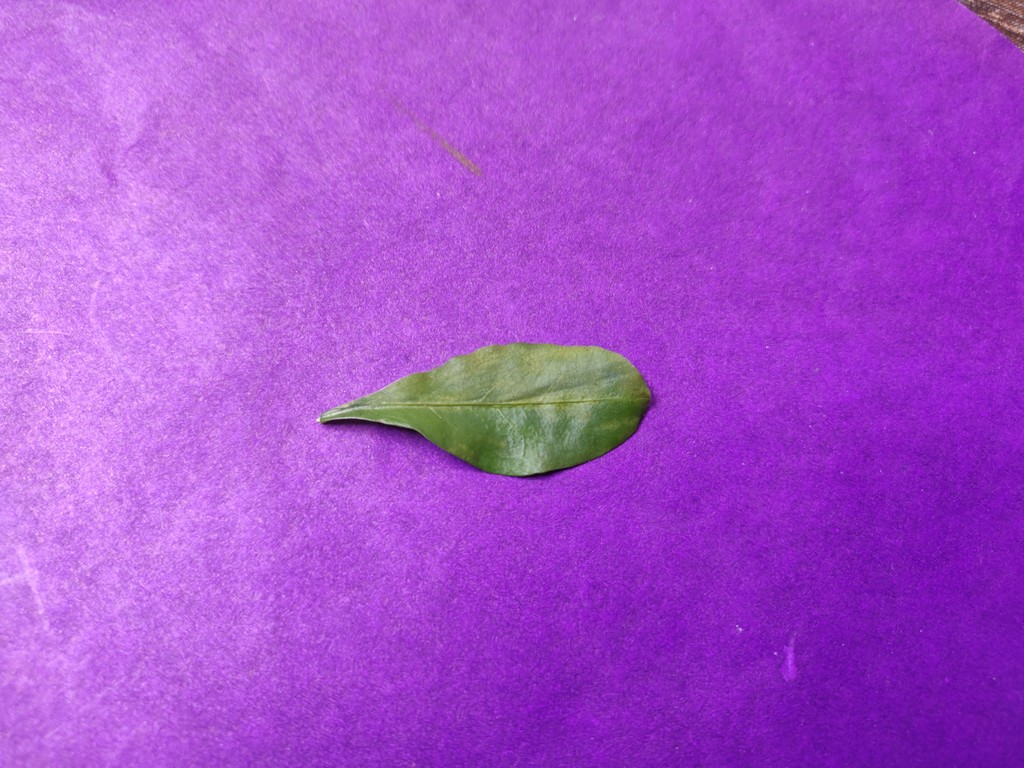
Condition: Healthy
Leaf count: single
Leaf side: back